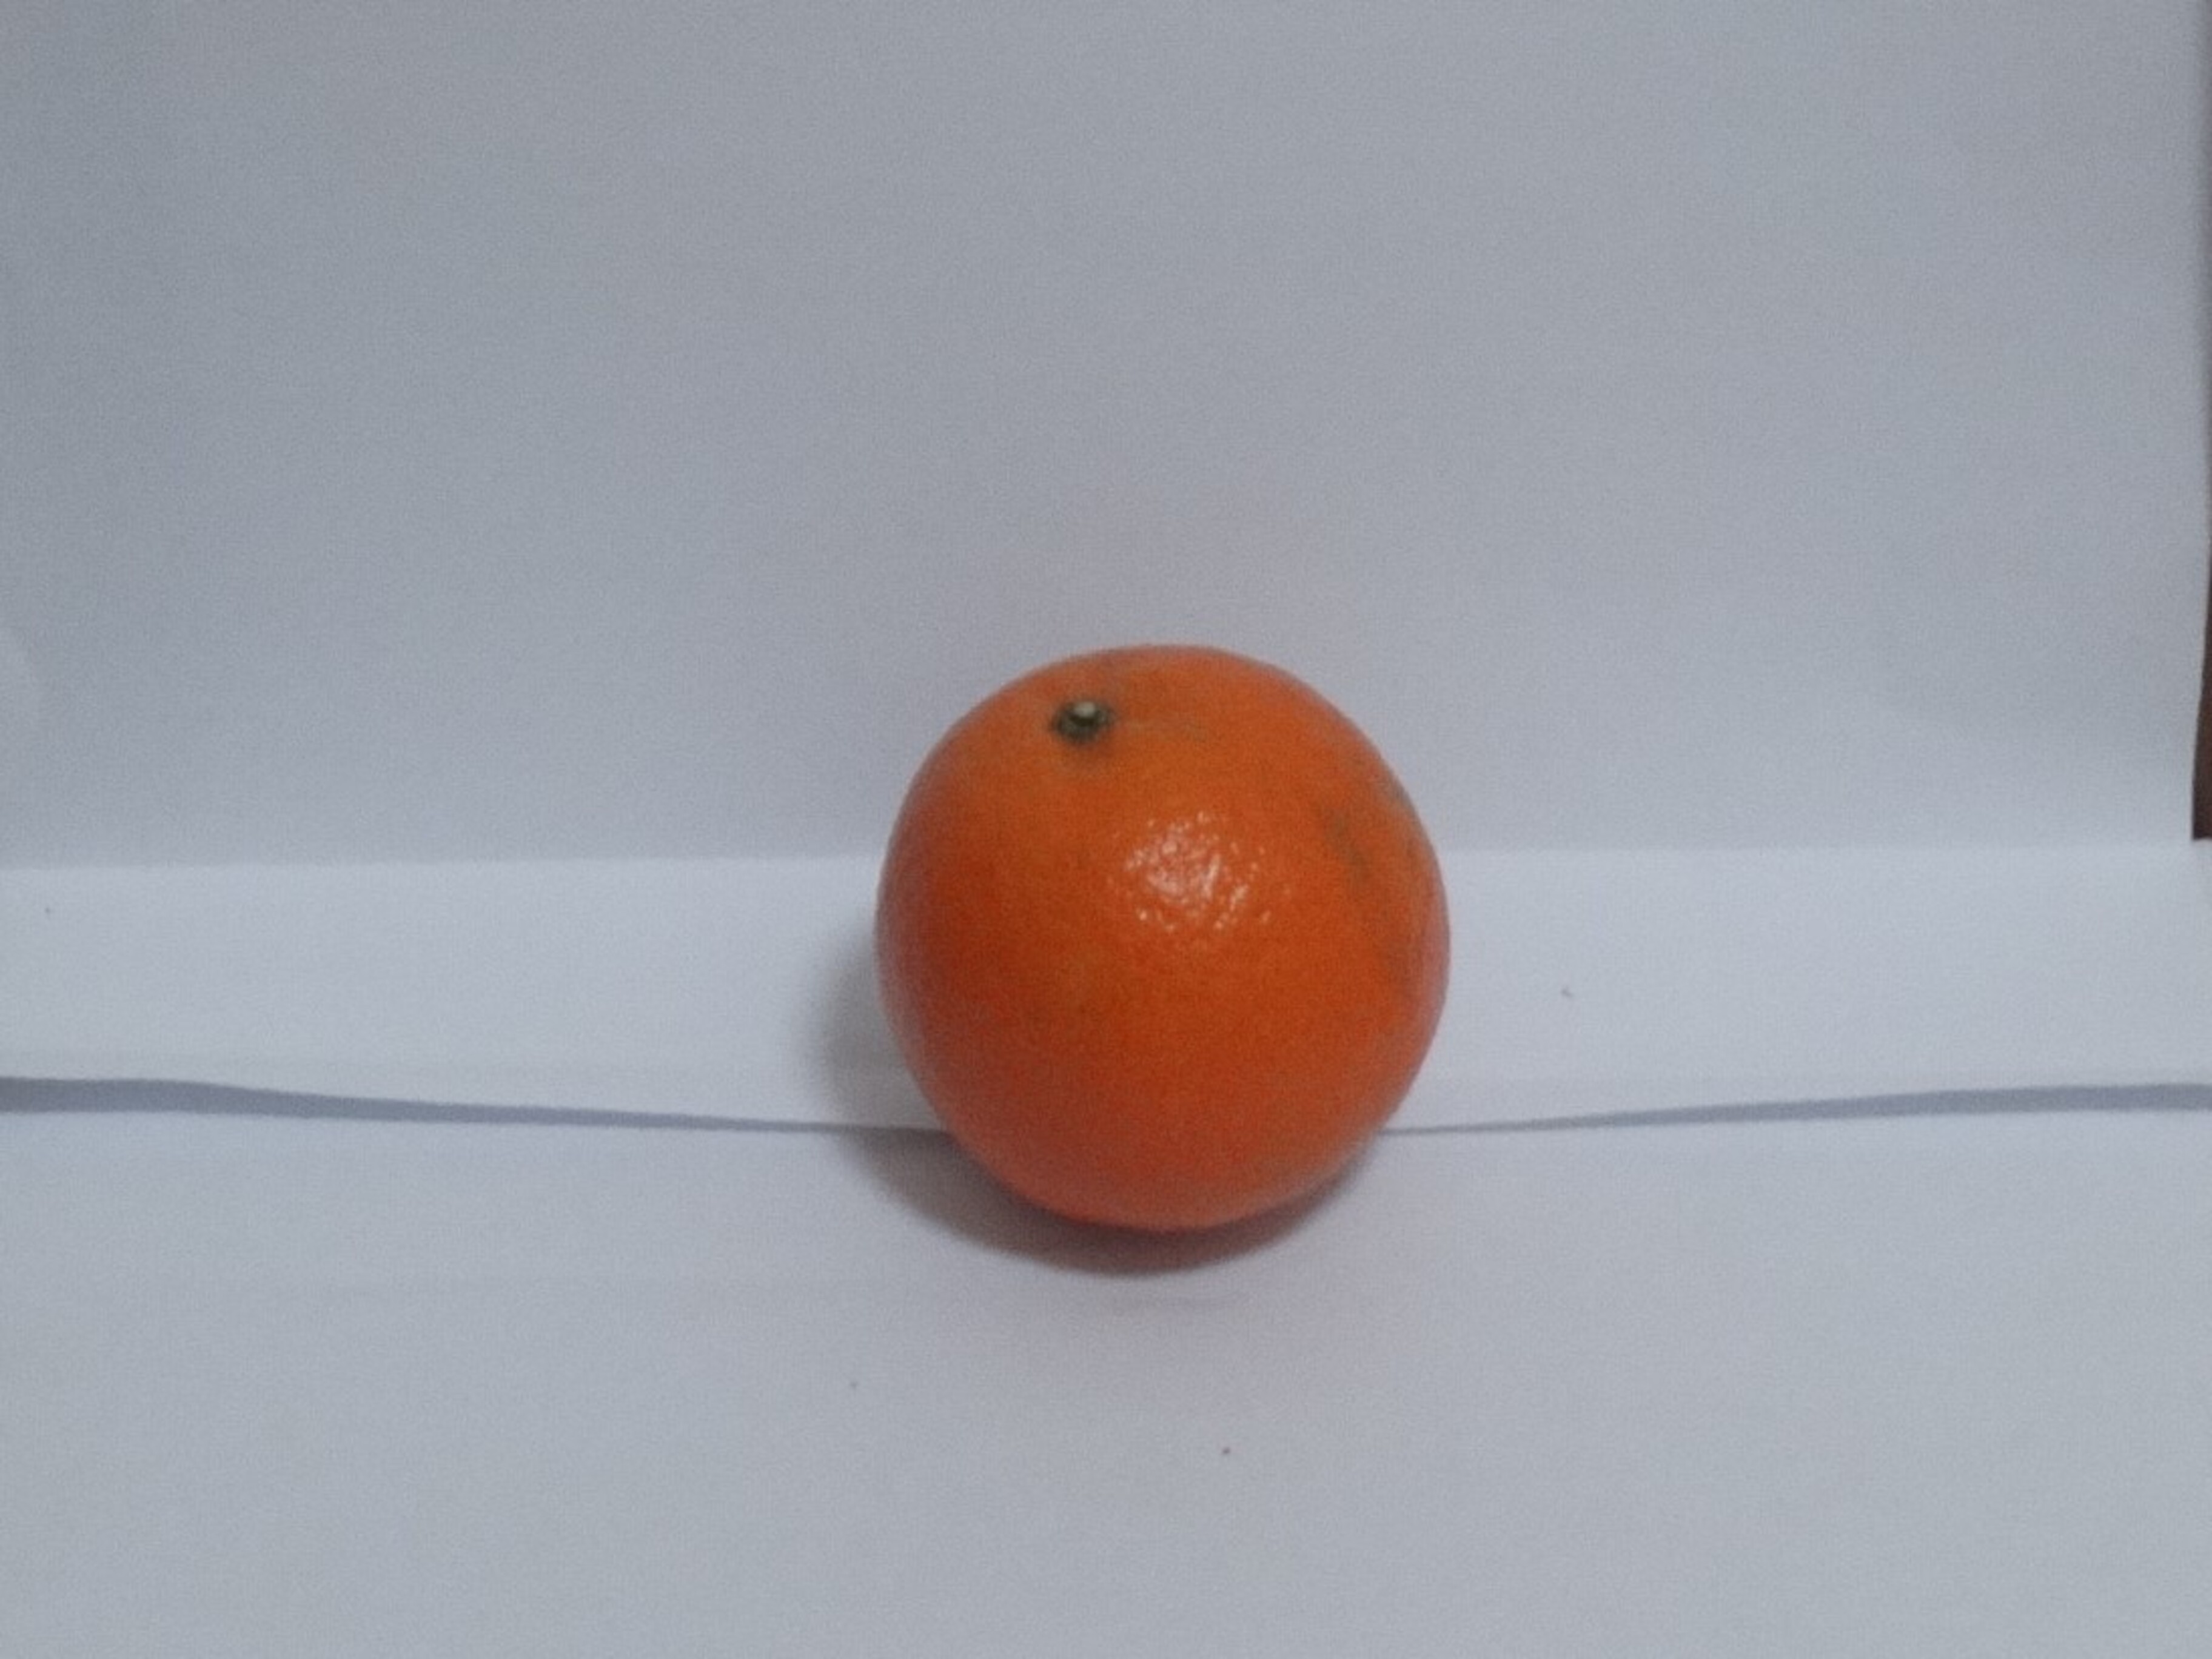
Citrus fruit variety: tankan